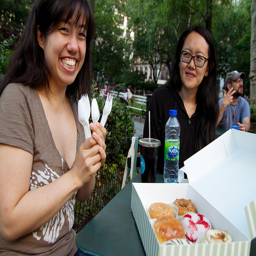
A woman holding utensils near a box of doughnuts
TWO ASIAN WOMEN SITTING AT A TABLE EATING DOUGHNUTS
These ladies have forks and are opening packs of doughnuts
The smiling woman is holding plastic silverware next to a box of donuts.
A woman grins broadly as she prepares to dig into a box of doughnuts.